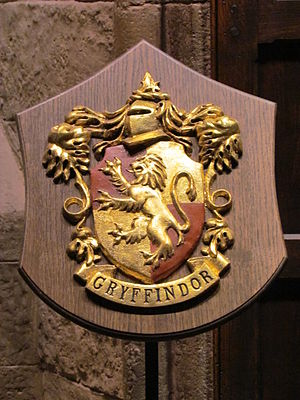
Hogwarts / Hogwarts Kollegier / Gryffindor
Gryffindor
Hogwarts Skole for Heksekunster og Troldmandsskab, normalt omtalt som Hogwarts, er en fiktiv skole, der findes i J.K. Rowlings romanserie om Harry Potter. Det er en skole, hvor hekse og troldmænd mellem 11 og 18 år fra Storbritannien kan lære magi. De seks første bøger har alle Hogwarts som den primære kulisse, hvilket understøttes af, at hver bog varer et skoleår. Harry Potter og Dødsregalierne tager ikke udgangspunkt i skolen, da bogens hovedpersoner Harry Potter, Ron Weasley og Hermione Granger ikke tager det sidste år på skolen. Dog foregår den sidste og afgørende kamp i bogen på Hogwarts.